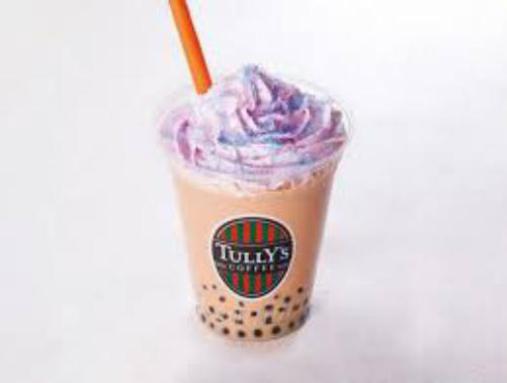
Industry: Food